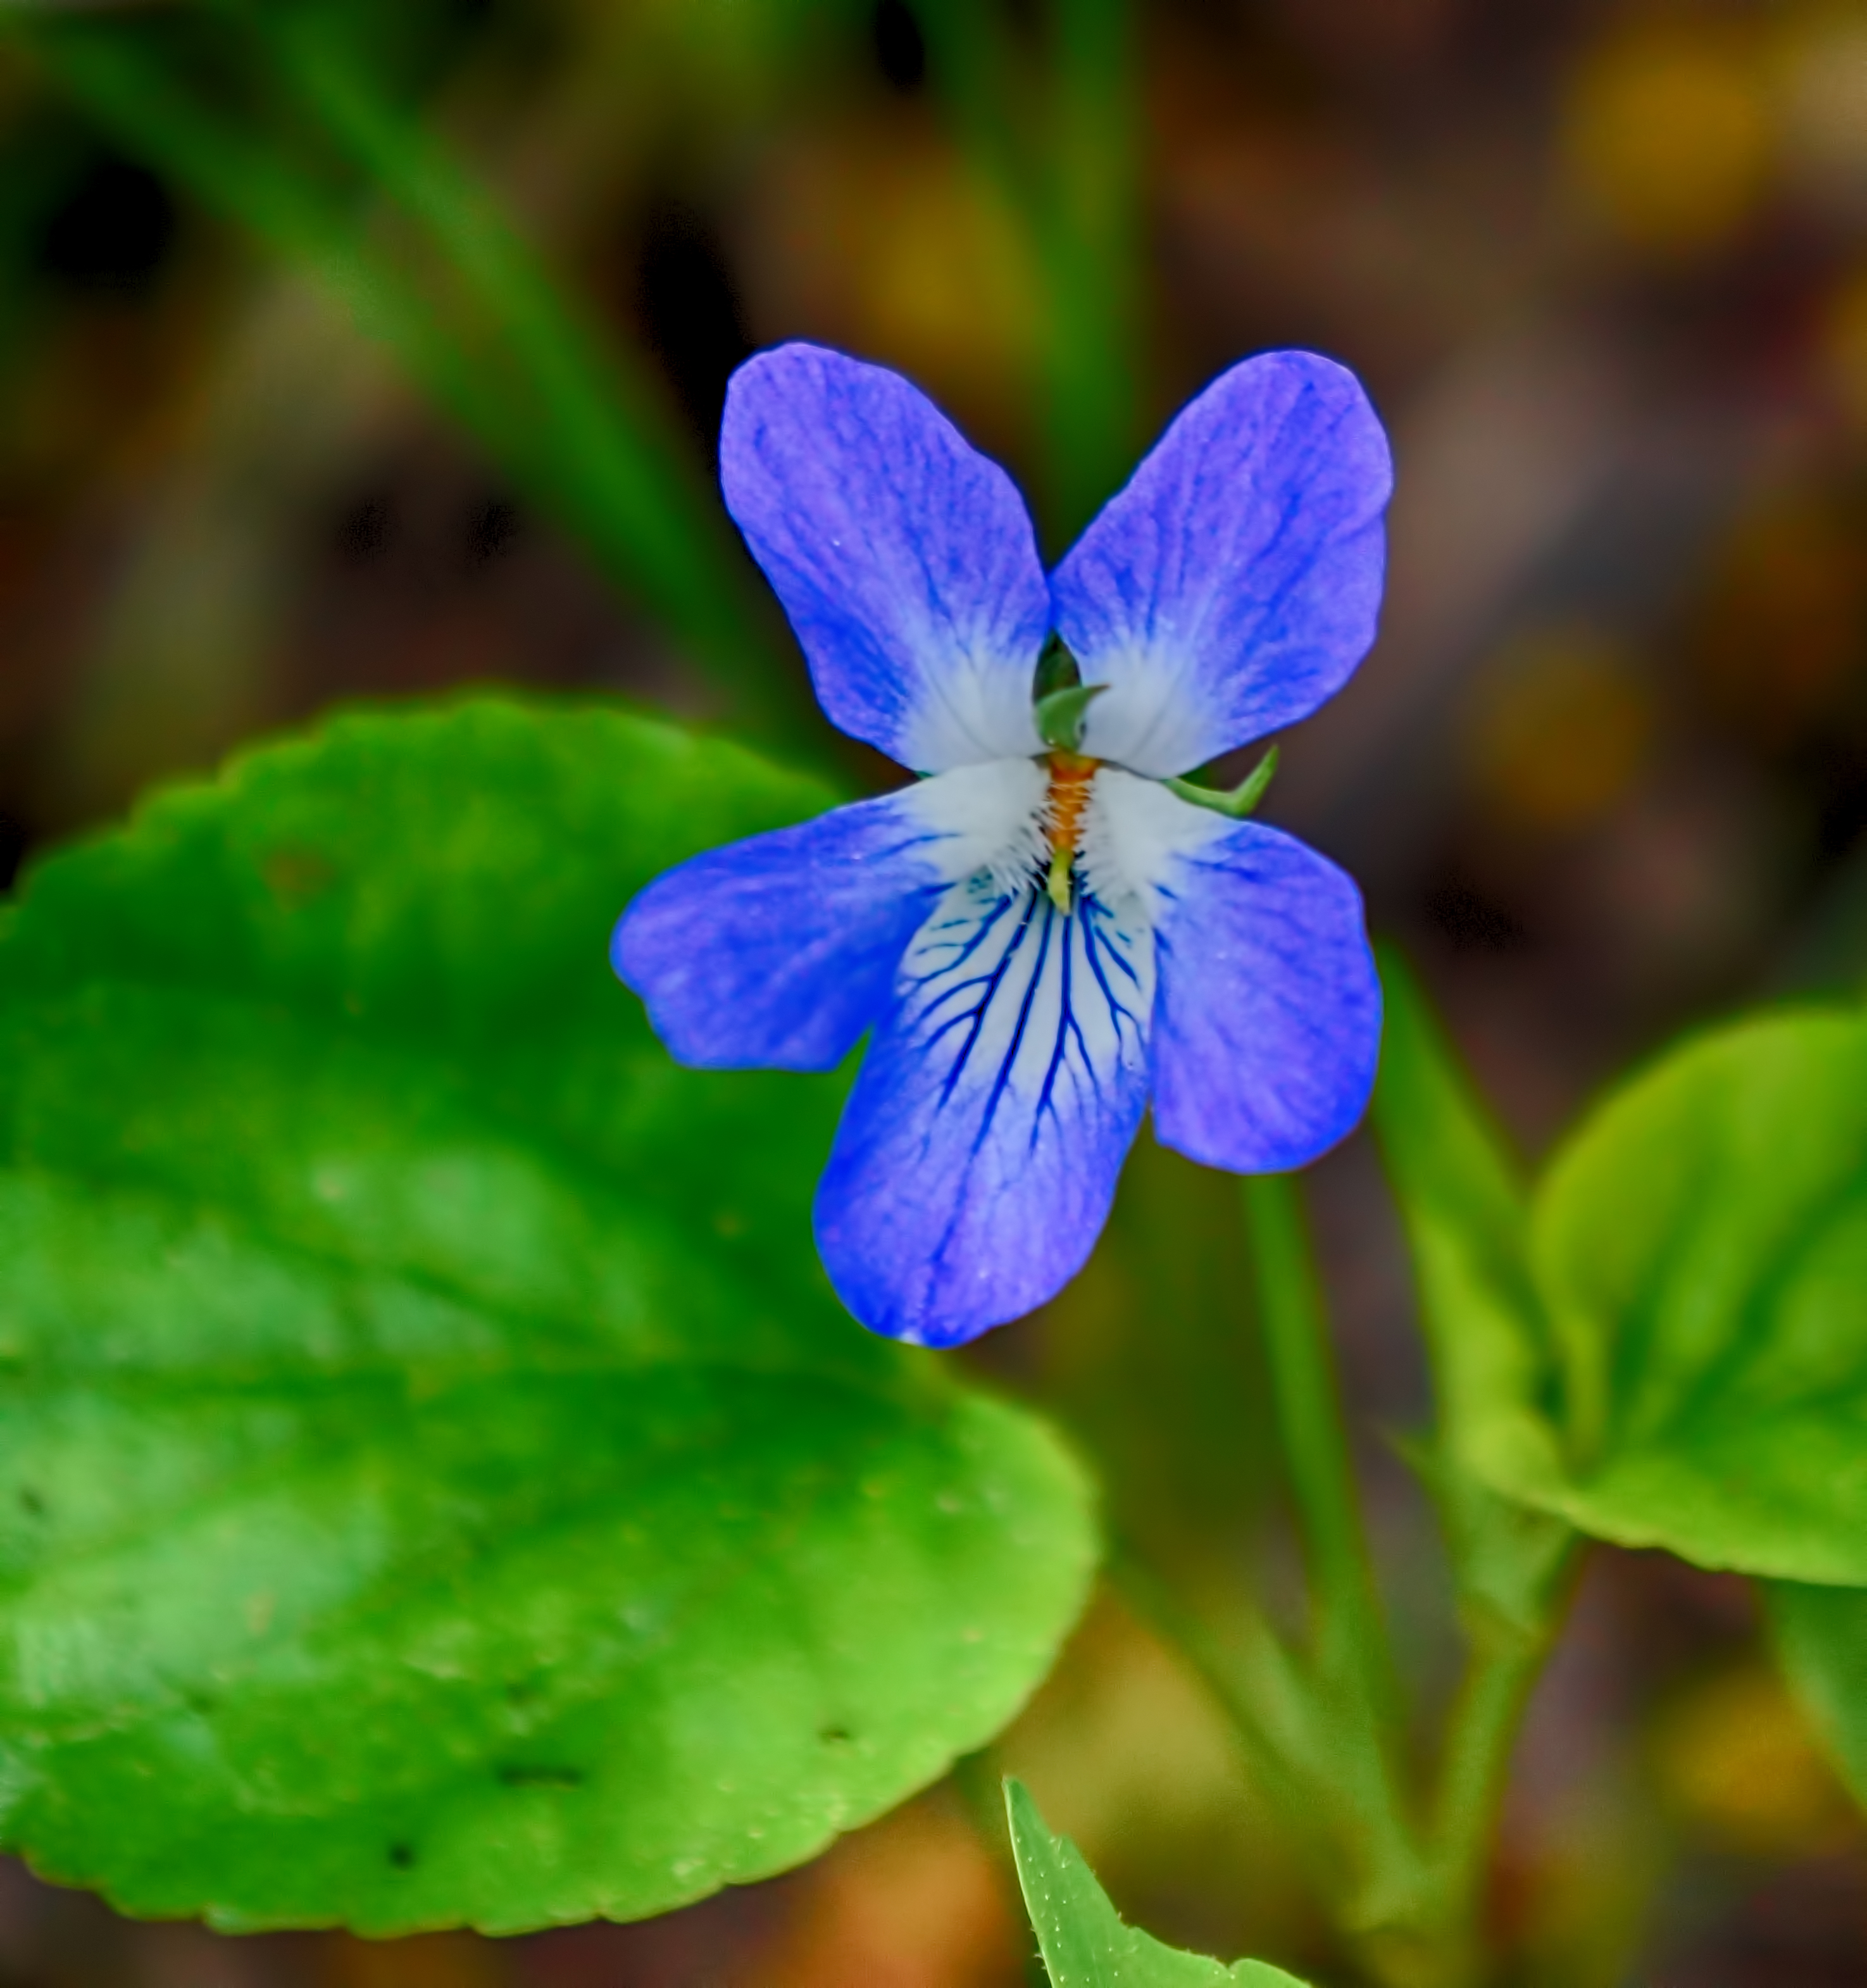
nature, plant, flower, petal, green, botany, blue, lonely, flora, wildflower, close up, eye, sony, finland, helsinki, alpha, 3000, viola, ilce, ilce3000, macro photography, pansy, flowering plant, dayflower, annual plant, plant stem, land plant, violet family, dayflower family